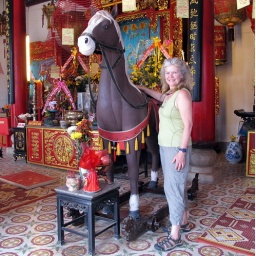
Too big to ship home... Katharine with horse statue in an assembly house in Hoi An, Vietnam.